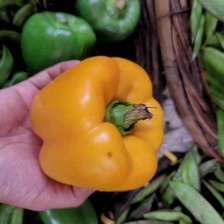
Label: capsicum